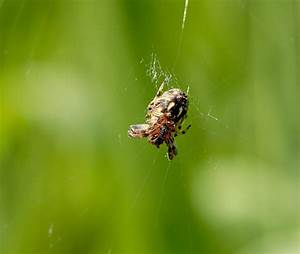
Label: ragno